Imperial County of Reuss

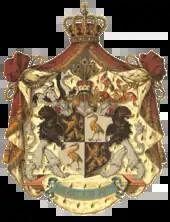
Coat-of-arms of the princely House of Reuss (younger line)

In 1306 the Plauen branch of the vogts was subdivided into an elder line (at Plauen) that died out around 1380, and a younger line (at Greiz and Reichenbach), called "Reuss". In 1564 the latter was subdivided into three branches, the Elder (extinct in 1927), the Middle (extinct in 1616), and the Younger (of which the ruling line became extinct in 1945) and a side line, split off in 1692, Reuss-Köstritz, which had been raised to (however non-ruling) princes in 1806, still exists with about 30 male relatives, all named "Heinrich", as the last surviving branch of the family, with the senior of this branch, the Prince Reuss-Köstritz, as head of the entire house, hence now "The Fürst Reuss", while the others hold the agnatic title of prince.